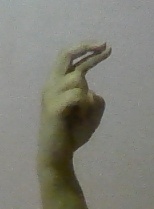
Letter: zay